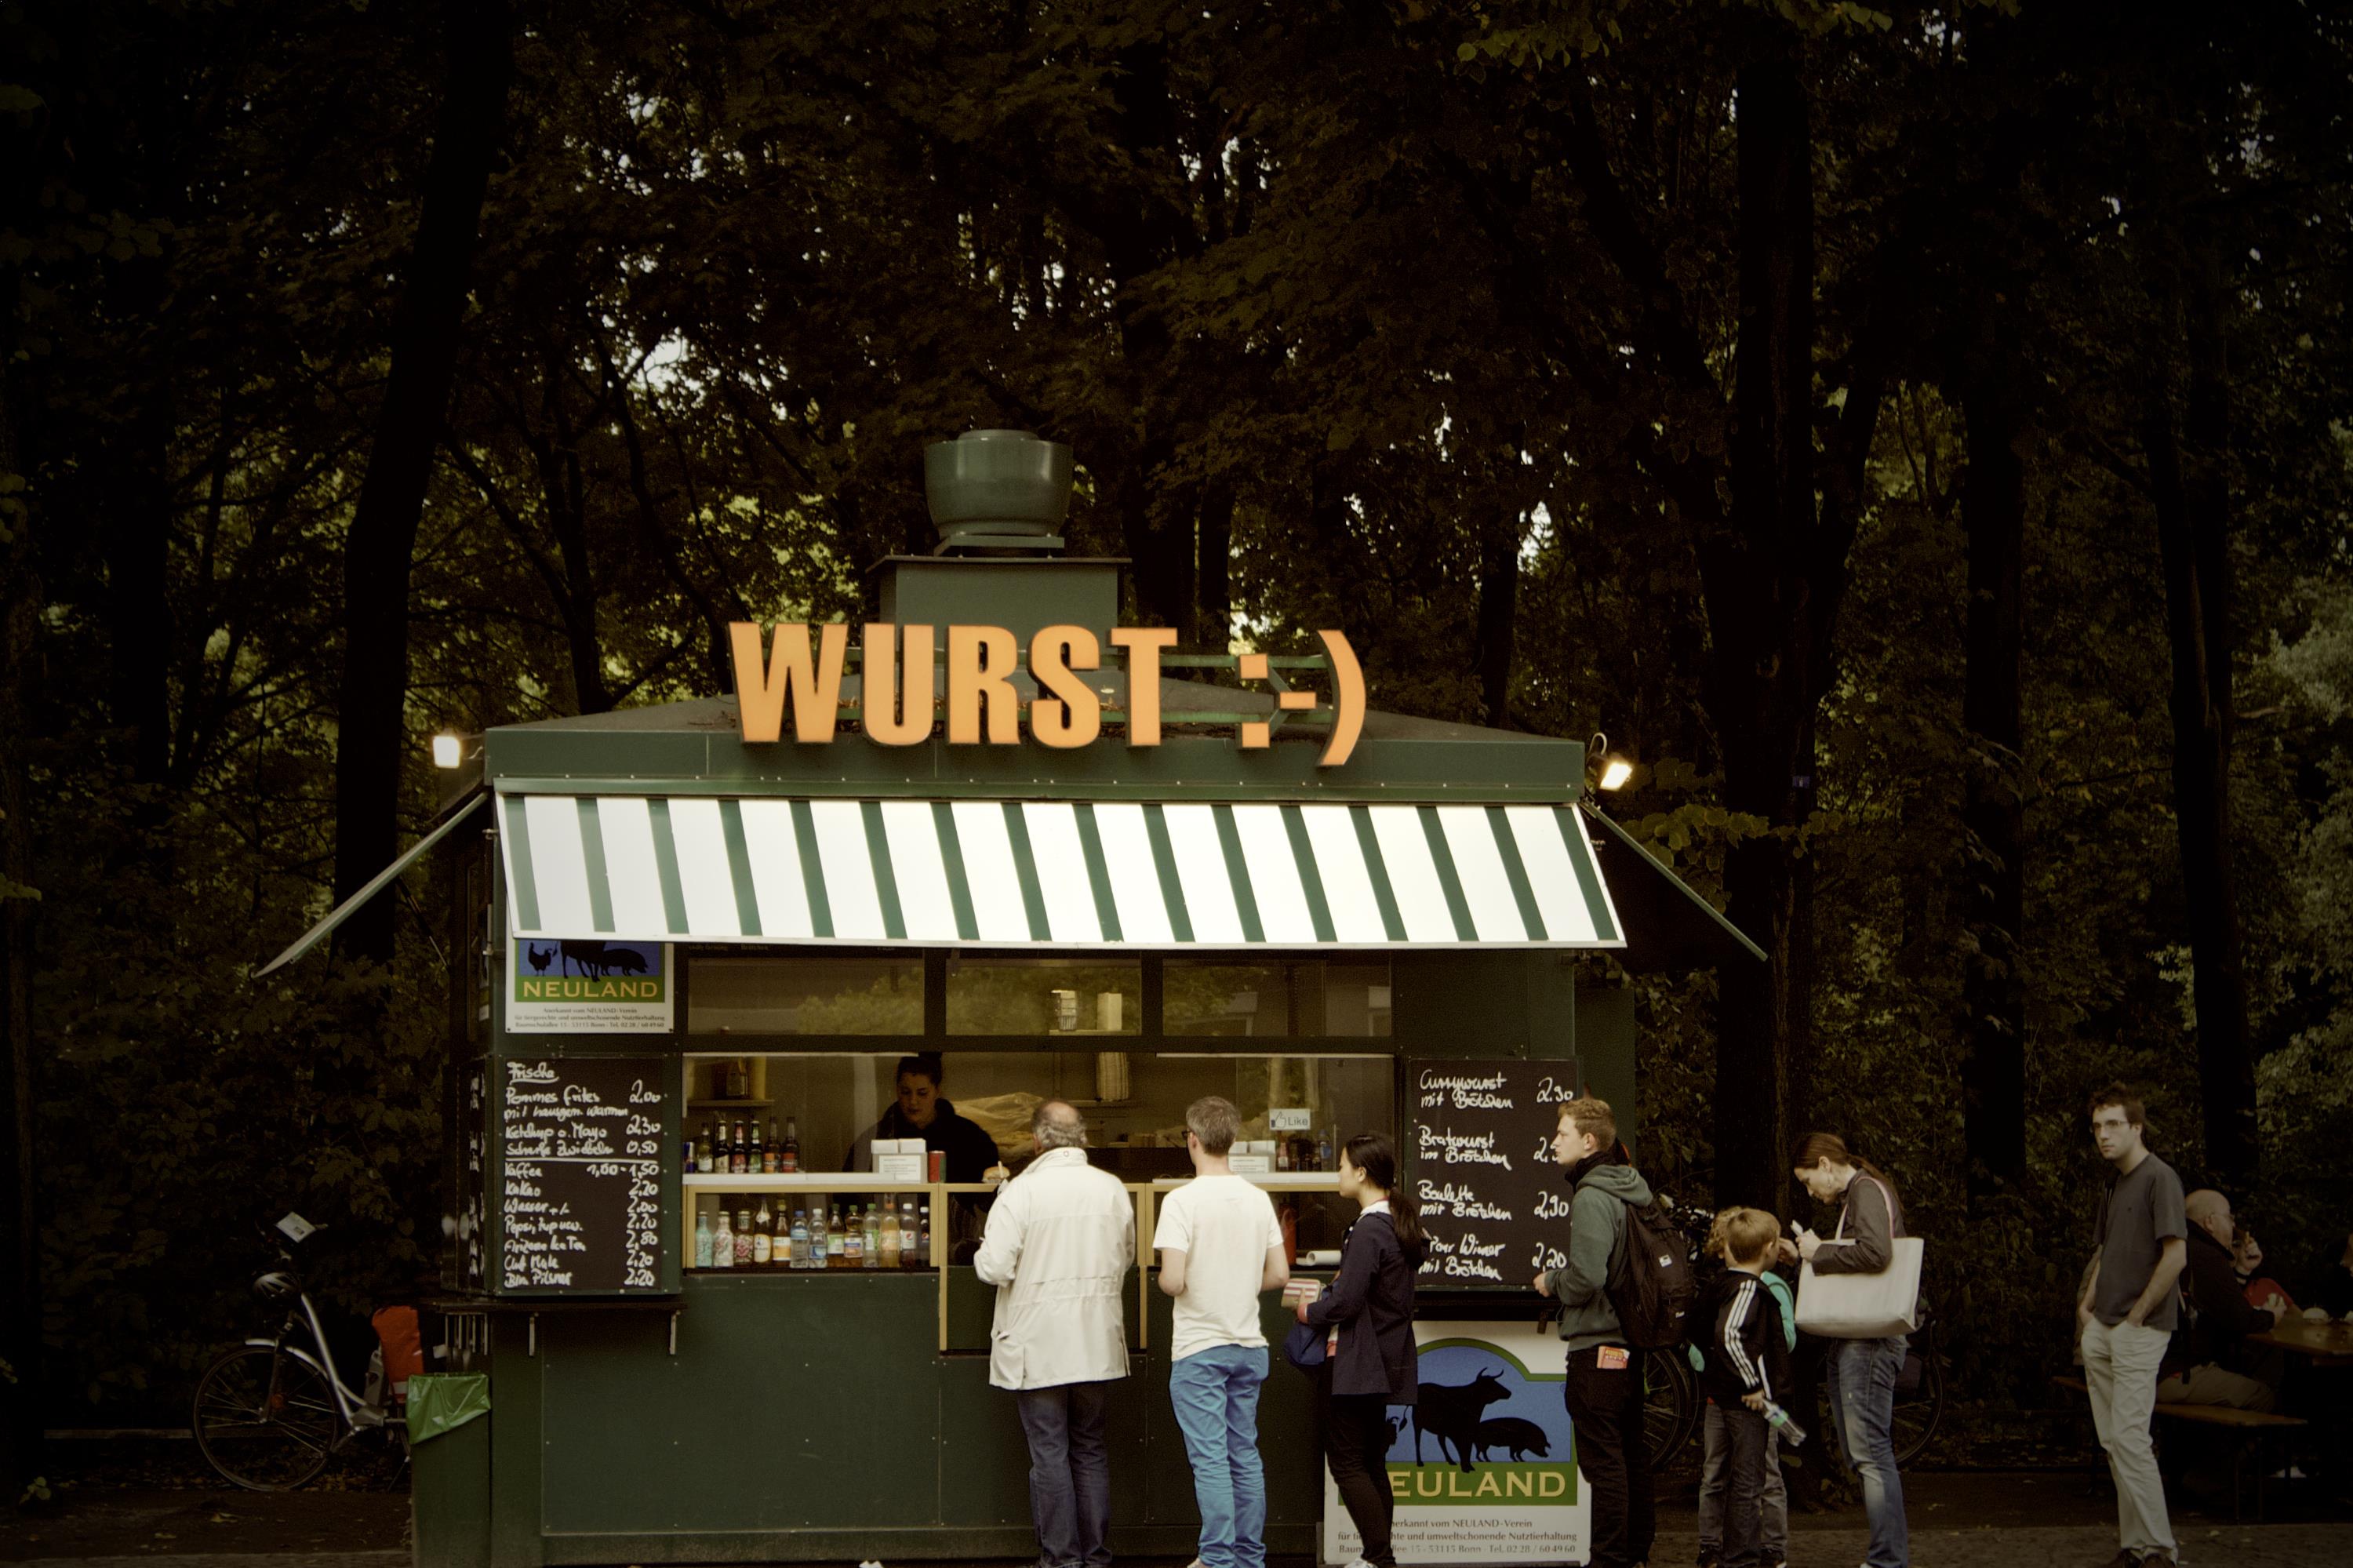
night, building